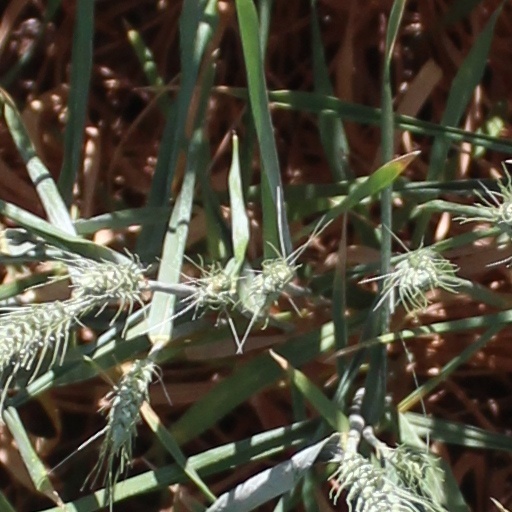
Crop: wheat